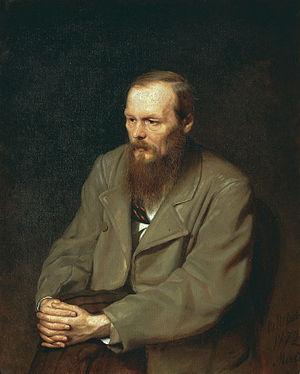
Le roman psychologique, est une œuvre de fiction en prose qui met l'accent sur la caractérisation intérieure de ses personnages, ses motivations, circonstances et actions internes qui naissent ou se développent à partir des actions externes. Le roman psychologique « met en second plan la narration pour favoriser la description des états d'âme, les passions et les conflits psychologiques » des personnages.
21 janvier : le ras du Tigré Cassa est couronné à Aksoum, négus d’Éthiopie après quatre années de querelles de succession sous le nom de Yohannès IV. Il se fait construire un palais à Mékélé, sur le plateau du Tigré. Yohannès oppose à la politique de centralisation de Théodoros II une large décentralisation administrative et politique qui reconnaît une grande autonomie à l’aristocratie, en particulier au ras Ménélik II du Choa et au ras Adal de Godjam.
Vassili Grigorievitch Perov est un peintre russe né le 21 décembre 1833 à Tobolsk et mort le 29 mai 1882 d'une tuberculose près de Moscou. Il fut membre du groupe dit des Ambulants.